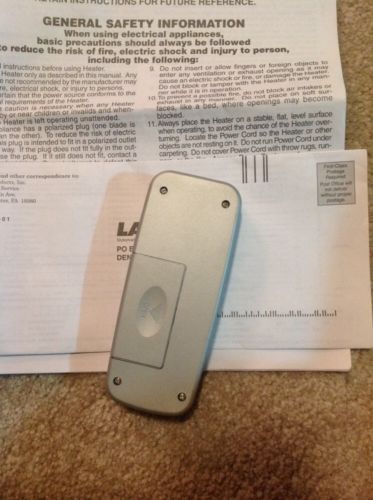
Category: fan